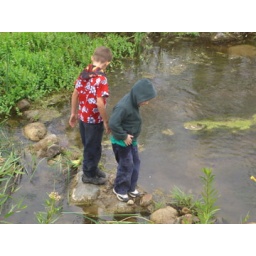
Trying to cross the creek. The kid in red is Alex.